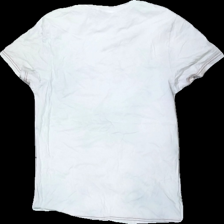
View: back
Type: T-shirt
Category: Unisex
Brand: Not in the list
Brand text on label: napapijri geographic
Colors: White, Red, Black
Material: 100% bomull
Pattern: Logo print
Cut: C-collar
Season: All
Stains: Major
Holes: Major
Damage: gul i krage
Damage location: top center
Damage 2: hål
Damage 2 location: top left
Damage 3: missfärgad
Damage 3 location: middle center
Price range: <50
Recommended usage: Energy recovery
Description: vit t-shirt med tryck